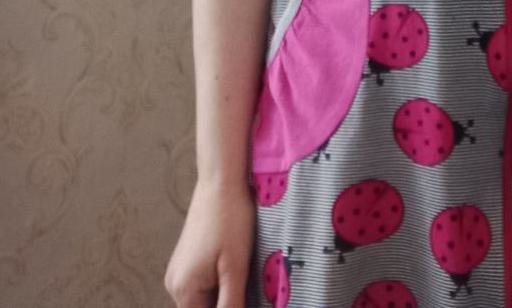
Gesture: no_gesture